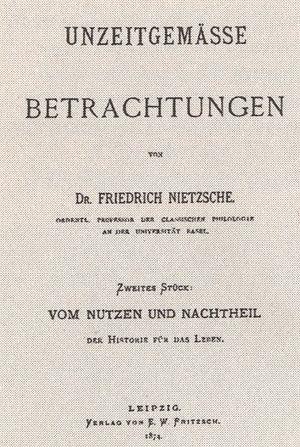
Les Considérations inactuelles ou Considérations intempestives sont une série de quatre œuvres philosophiques et polémiques de Friedrich Nietzsche.